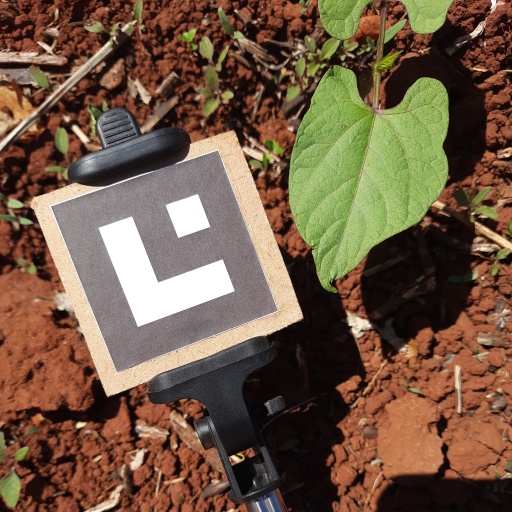
Observations: flat surface, no eating holes, under sunlight